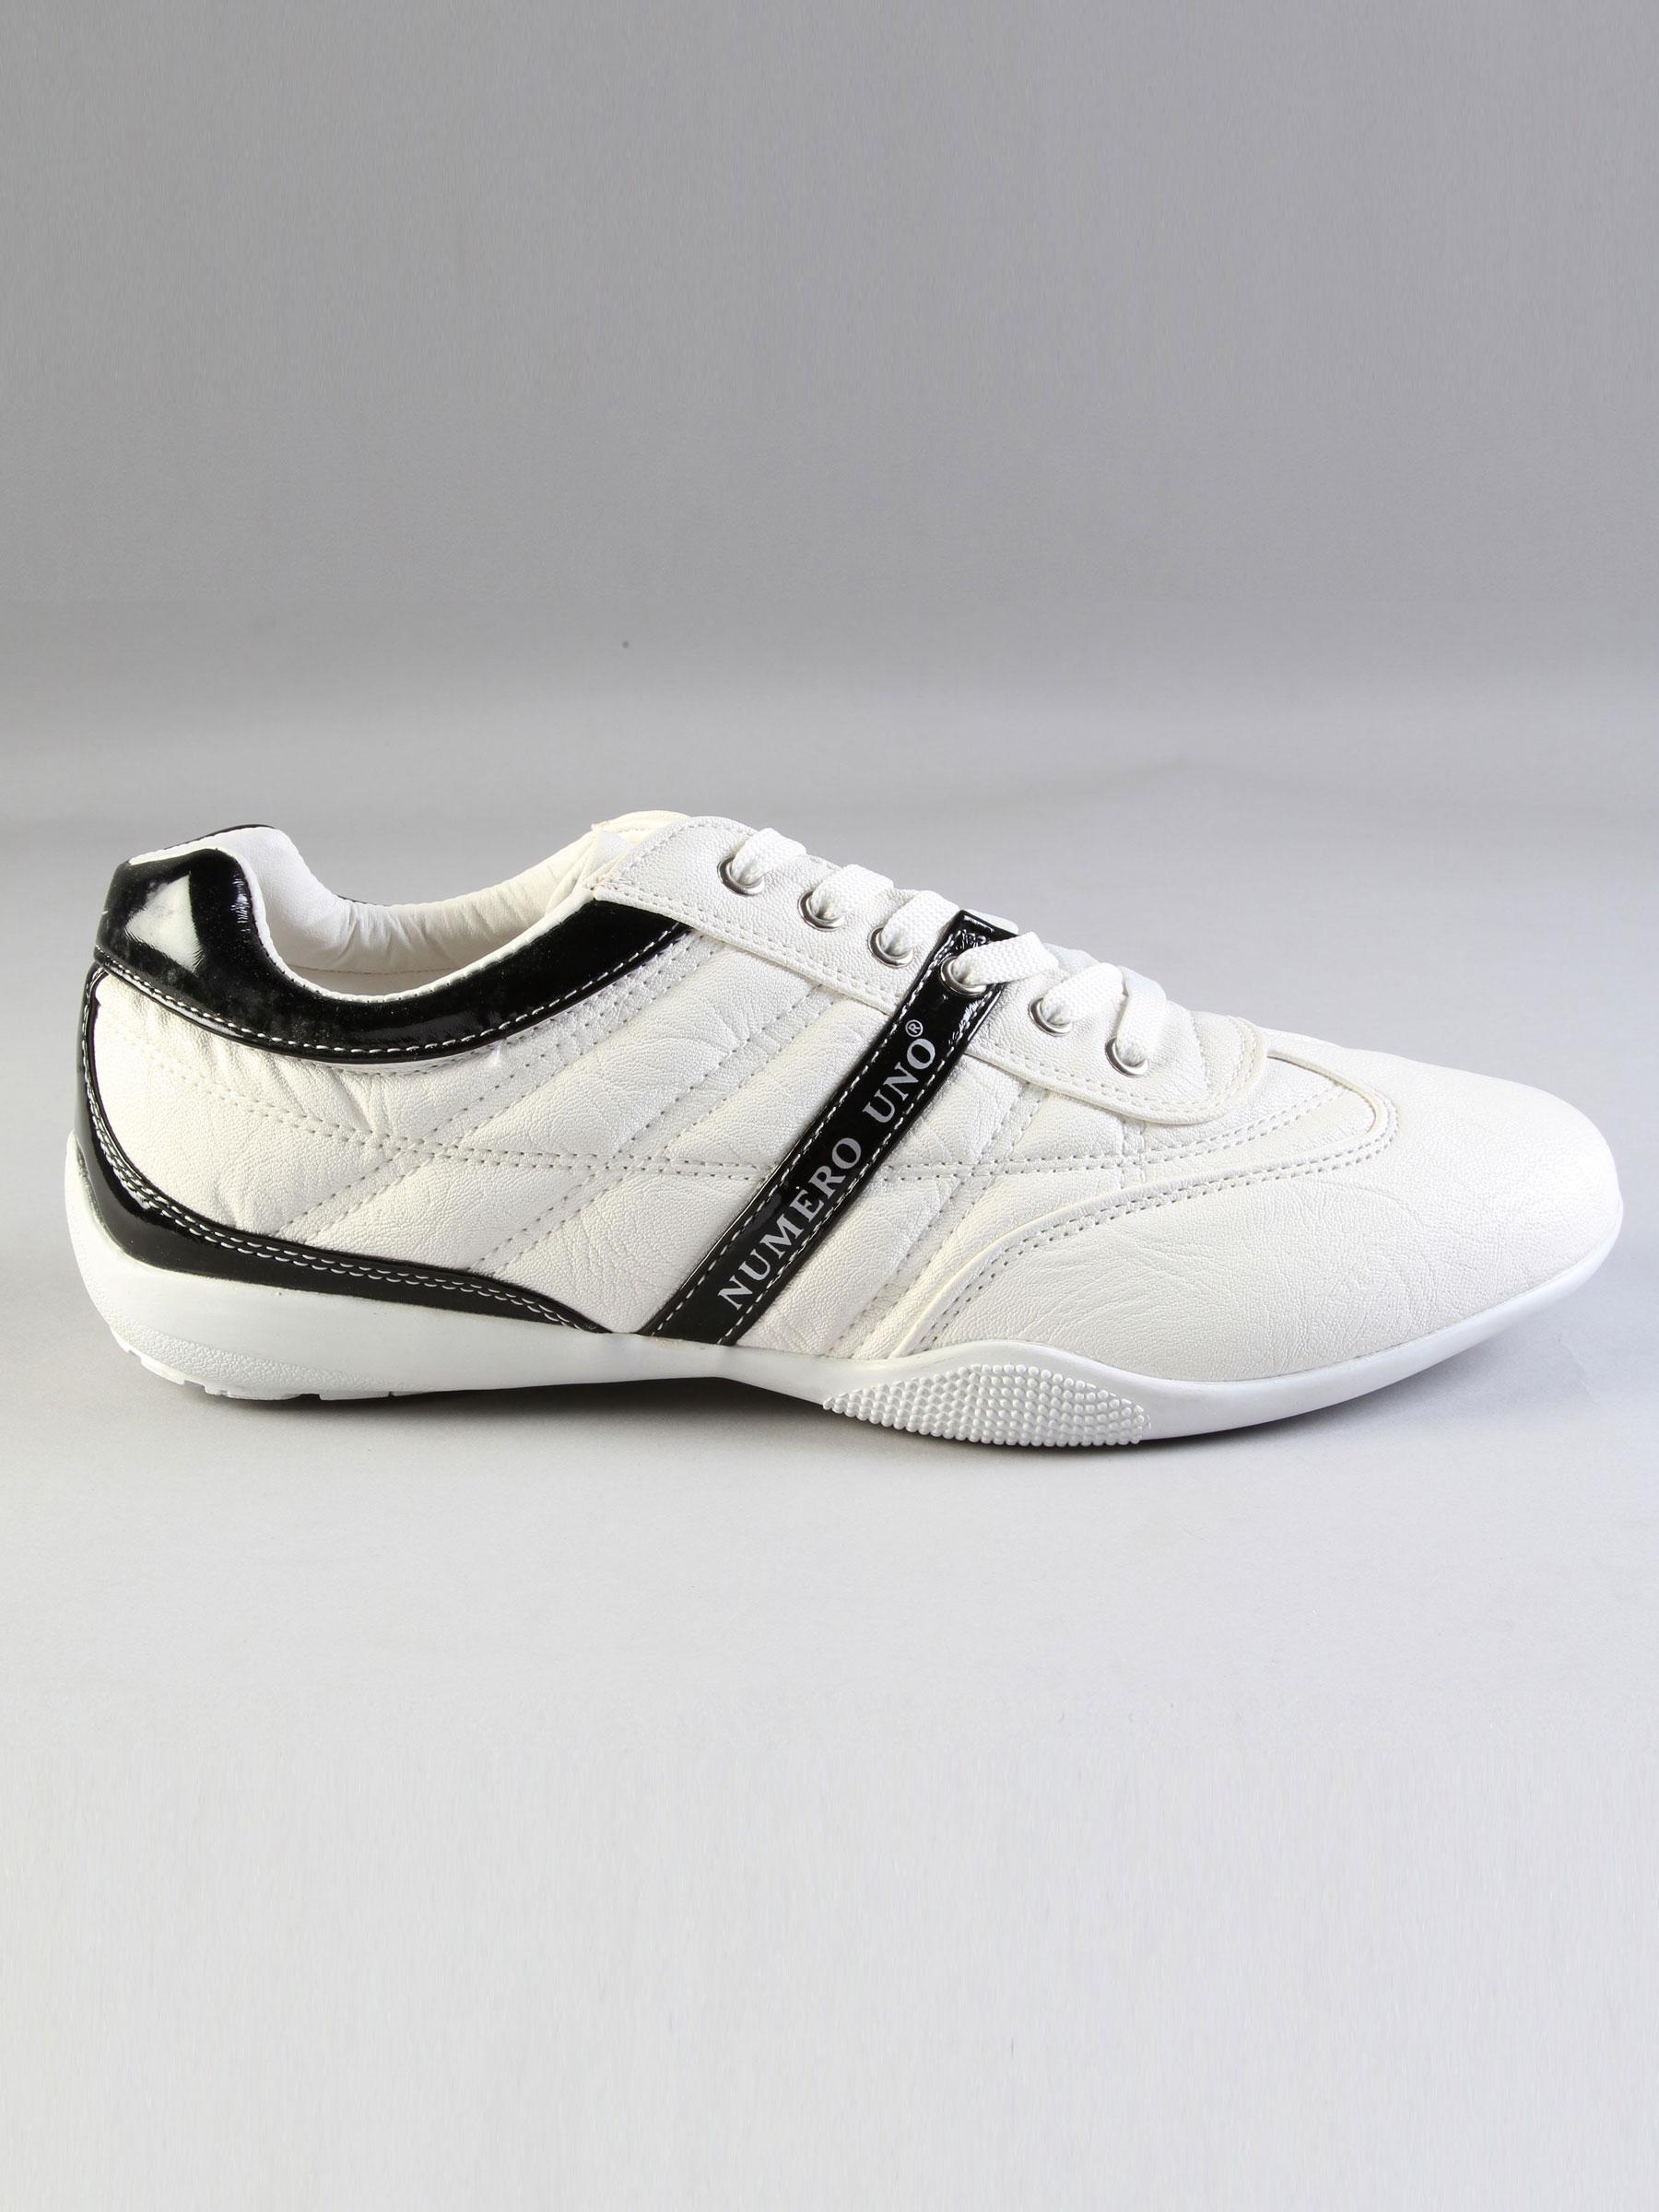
Numero Uno Men's Casual White Black Leatherette Shoe
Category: Footwear / Shoes / Casual Shoes
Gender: Men
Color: Black
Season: Fall 2010
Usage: Casual